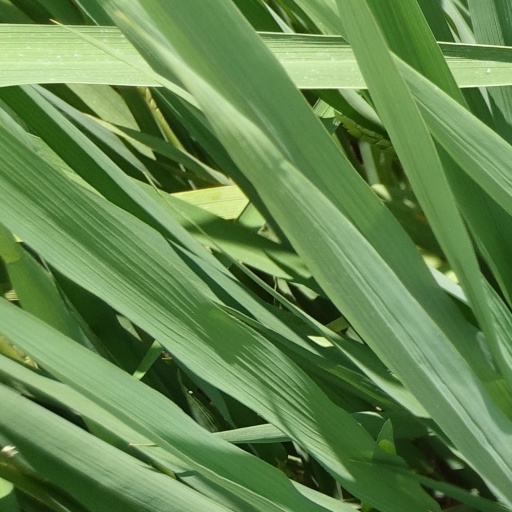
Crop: rice